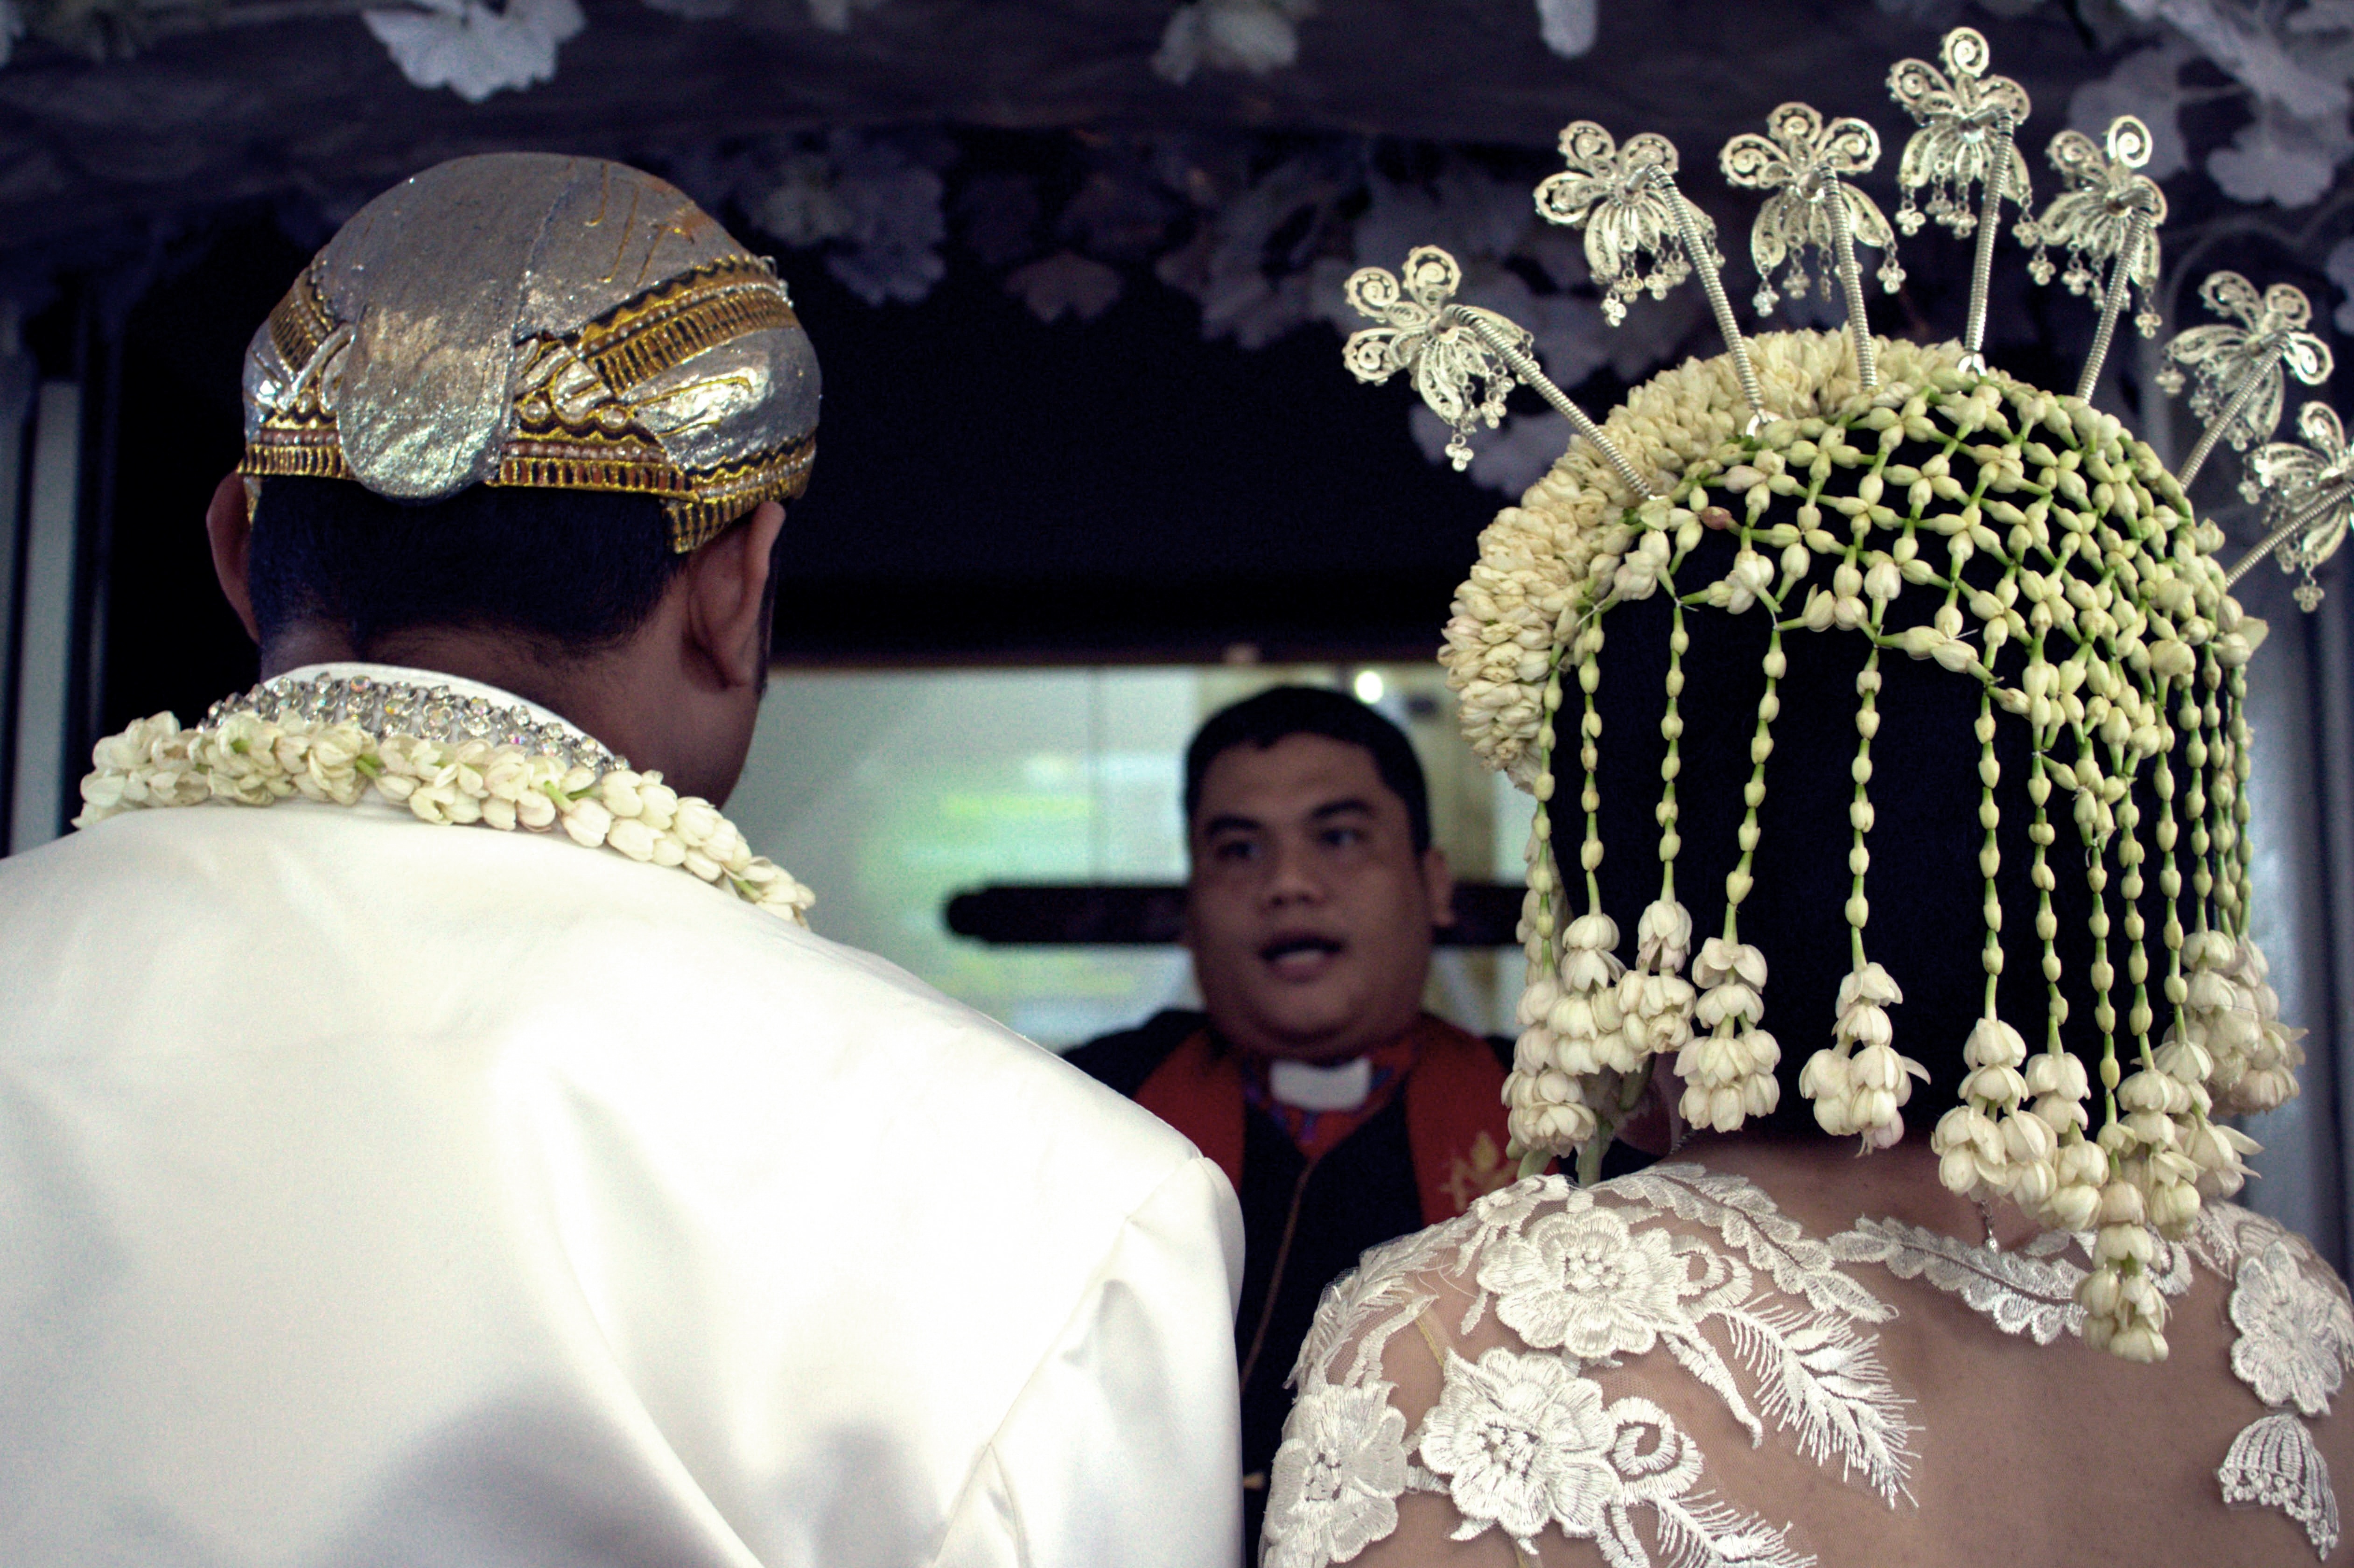
man, people, girl, woman, white, flower, male, social, female, celebration, asian, love, bouquet, decoration, portrait, young, religion, couple, romance, romantic, fashion, two, church, christian, together, wedding, bride, groom, married, marriage, holding, life, ethnic, religious, family, men, ceremony, dress, happy, happiness, relationship, lovely, message, new, jesus, culture, day, heritage, javanese, java, tradition, attractive, traditional, god, adult, husband, showing, priest, therapy, couple in love, indonesian, wedding reception